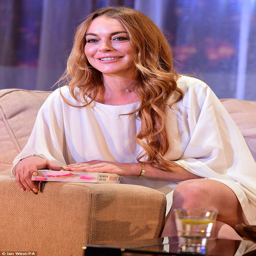
star is keen to get back what she used to have